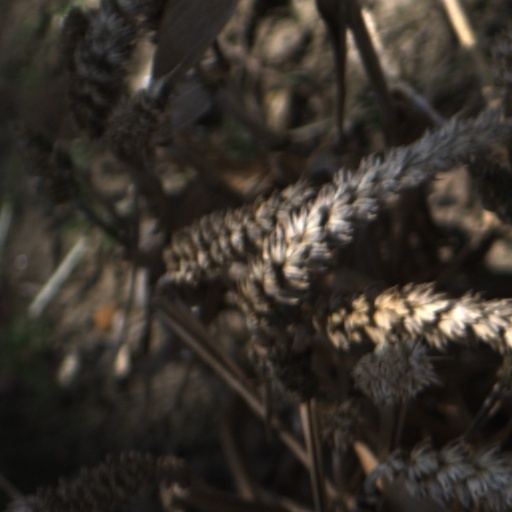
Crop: wheat